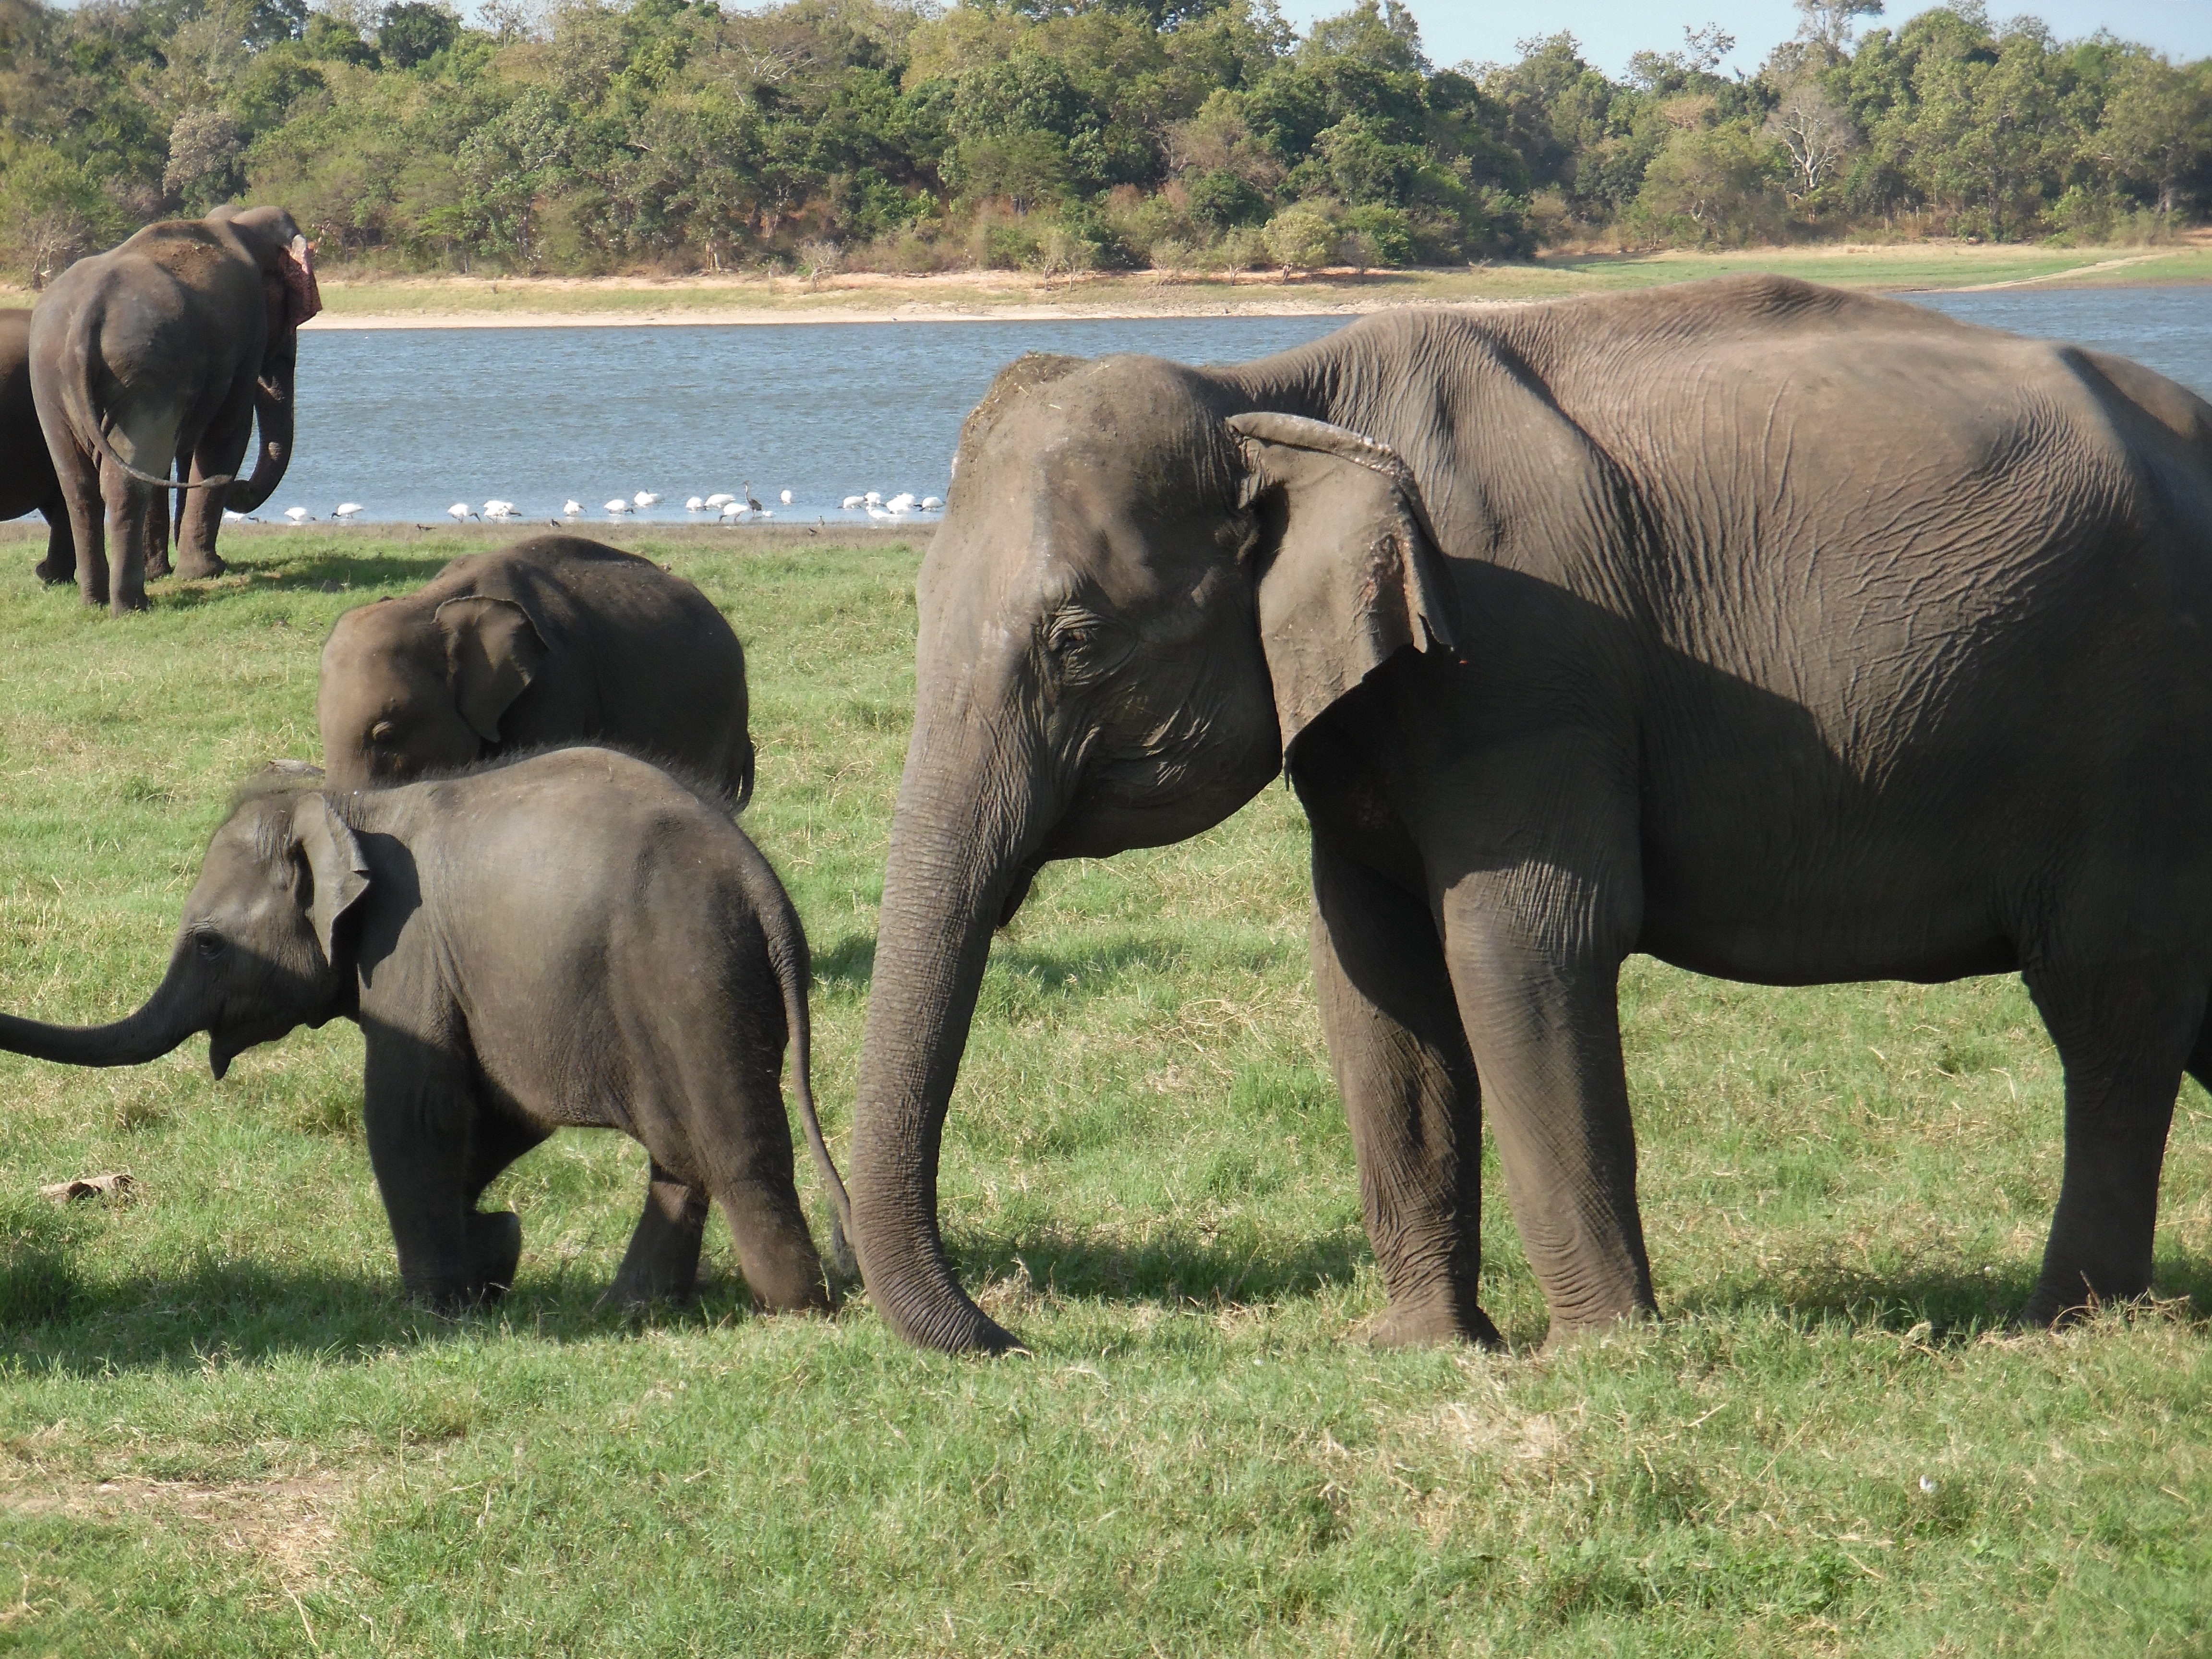
nature, adventure, animal, travel, wildlife, wild, park, mammal, asia, tourism, fauna, savanna, elephant, grassland, safari, elephants, indian elephant, african elephant, elephants and mammoths